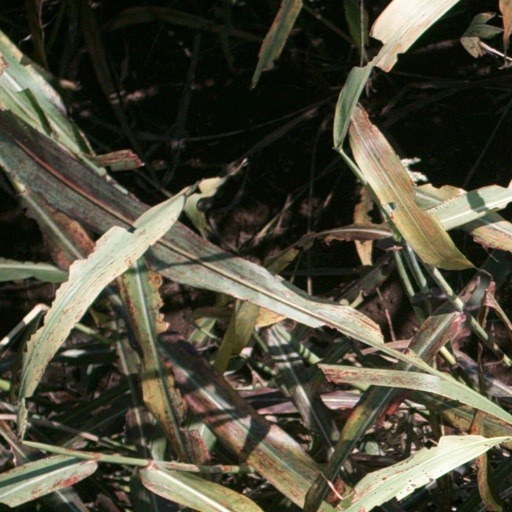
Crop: sorghum